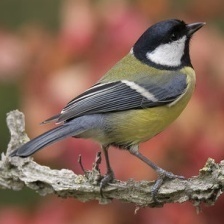
Species: PARUS MAJOR
Scientific name: PARUS MAJOR
ImageNet parent category: chickadee